Asaka-no-miya

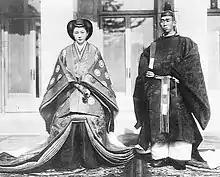
Prince Asaka Takahiko and his wife (February 1938)

Prince Takahiko was the eldest son of Asaka Yasuhiko. He was a lieutenant colonel at the end of the second world war. In 1947, he abandoned his Imperial status and took on the name Asaka Takahiko.